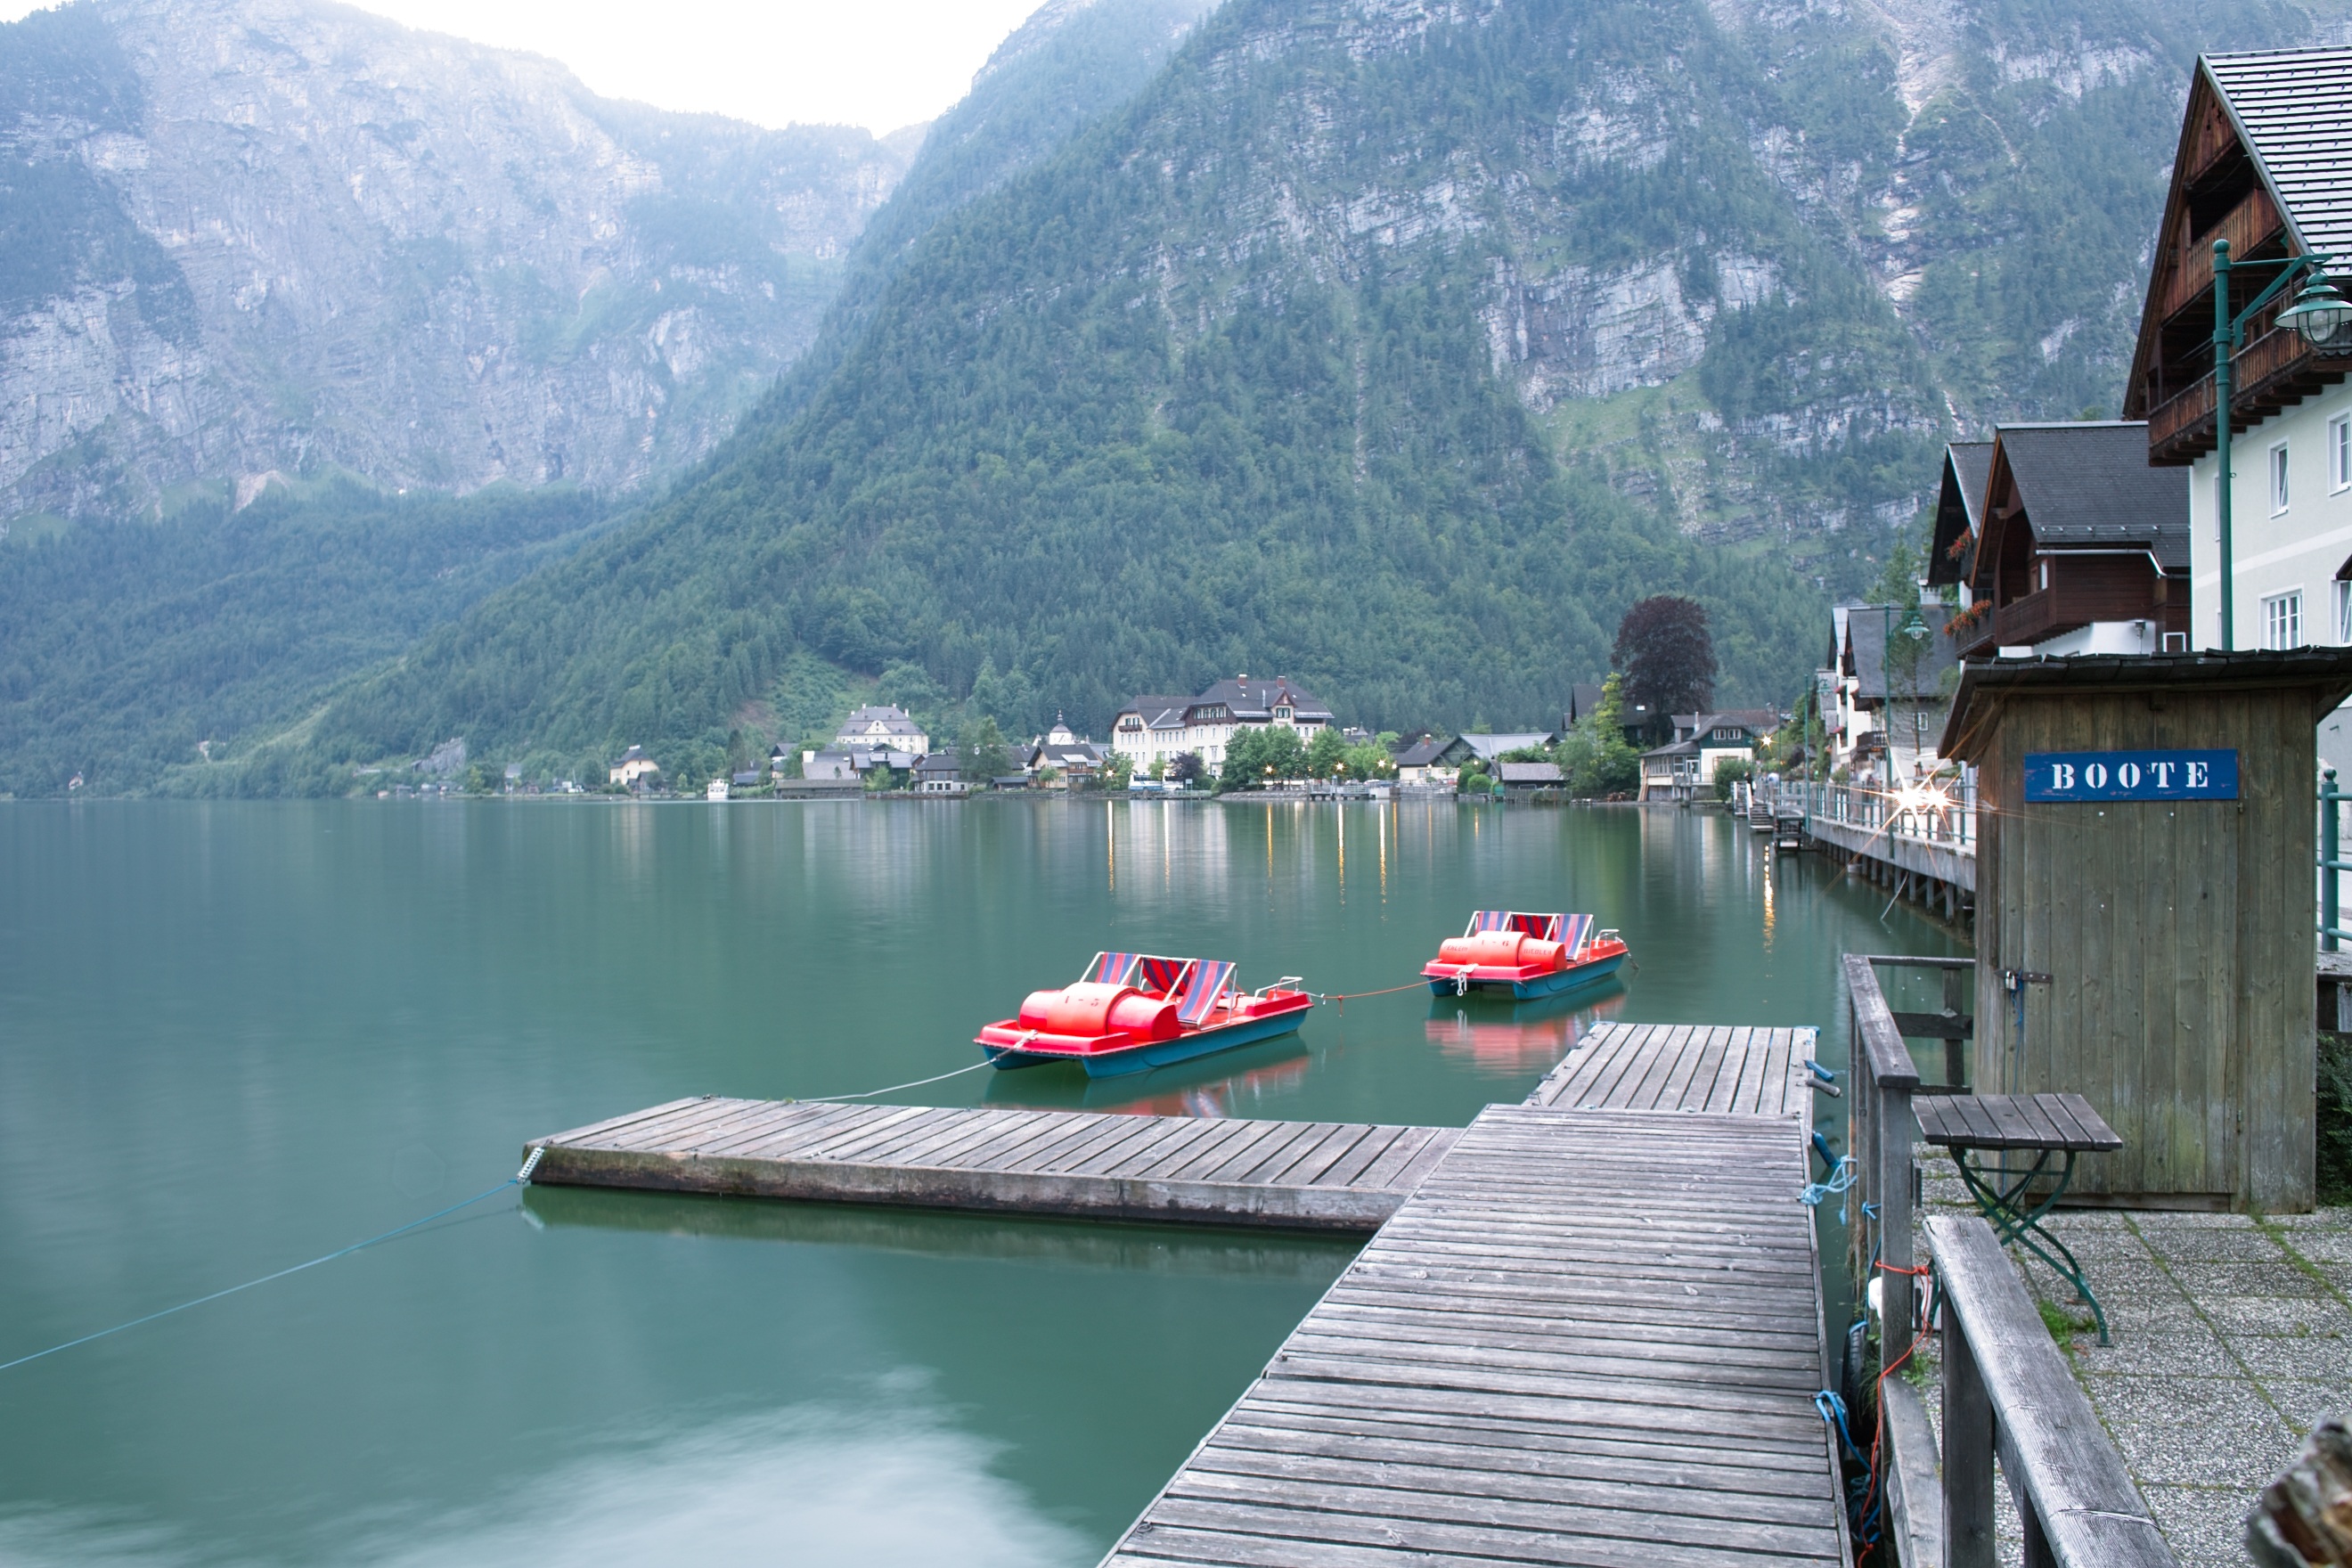
sea, water, nature, forest, lake, river, mountain range, vacation, travel, vehicle, bay, fjord, reservoir, austria, riverside, times, landform, hallstatt, glacial landform